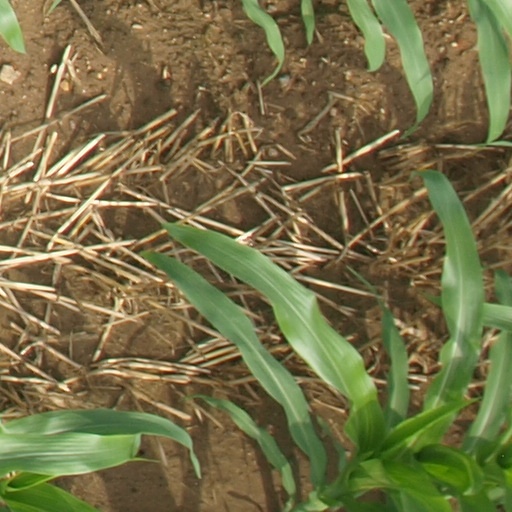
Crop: maize; corn